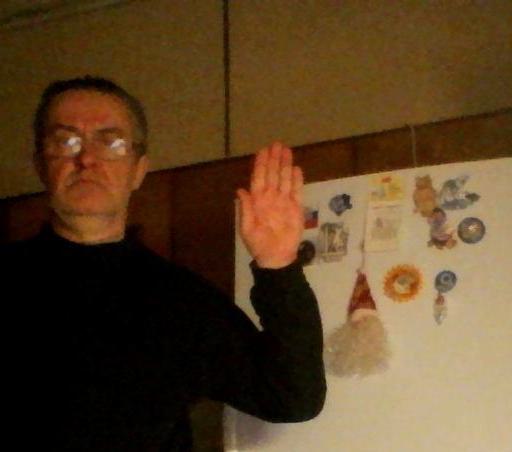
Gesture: stop